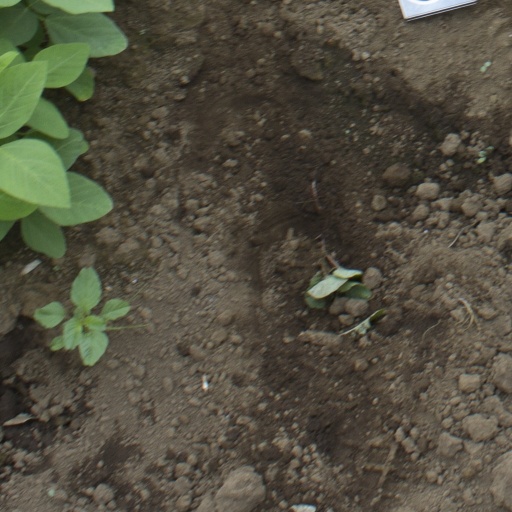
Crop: soybean